Chuck Sperry

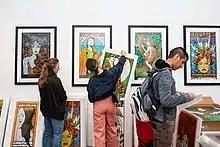
Collectors peruse limited edition prints made available for sale at Chuck Sperry's opening reception of "Heaven of Many a Tangled Hue" at Spoke Art Gallery, San Francisco, CA. April, 2018.

In 2013, Sperry created an art installation in a seaside chapel on a promontory square visible around the Golfo de Poeti in the village of Tellaro, Italy. He transformed the church into a temple of the muses, projected onto the face of the church a psychedelic liquid light show commissioned for the occasion of Grateful Dead light show maestro Bill Ham, and played a specially commissioned musical accompaniment by The Young Gods singer and composer, Franz Treichler.